Vultee BT-13 Valiant

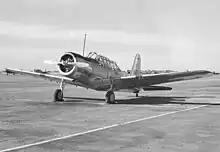
Vultee BT-13 on runway at Minter Field, California, 1 March 1943

According to Thompson, "Because of Vultee's outstanding production achievement, as well as the service's accelerated training programs, the huge pilot requirements were met by mid-1943 and the last Valiants were built in mid-1944. Except for resonances in various flight modes that earned it the nickname 'Vibrator,' the Valiant's simplicity and effectiveness caused it to be taken for granted, and practically forgotten after all of them were sold at war's end."